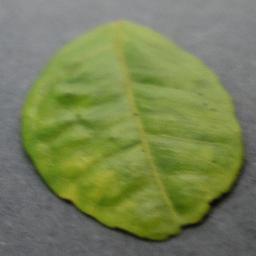
Label: Orange___Haunglongbing_(Citrus_greening)